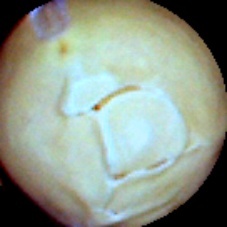
Label: Skin-damaged